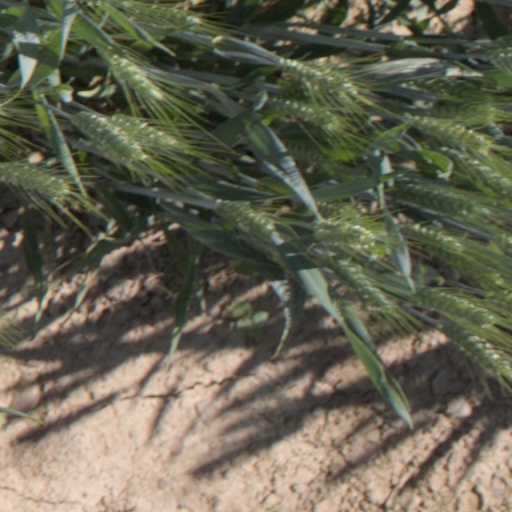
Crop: wheat